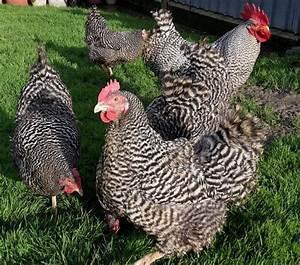
chicken